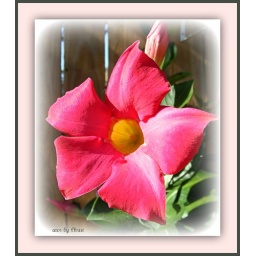
A mandeville special vine...produces pink with yellow in its middle....